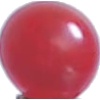
Label: redcurrant